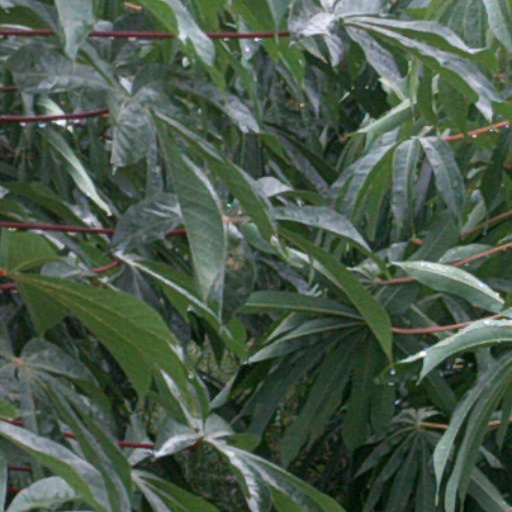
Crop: cassava